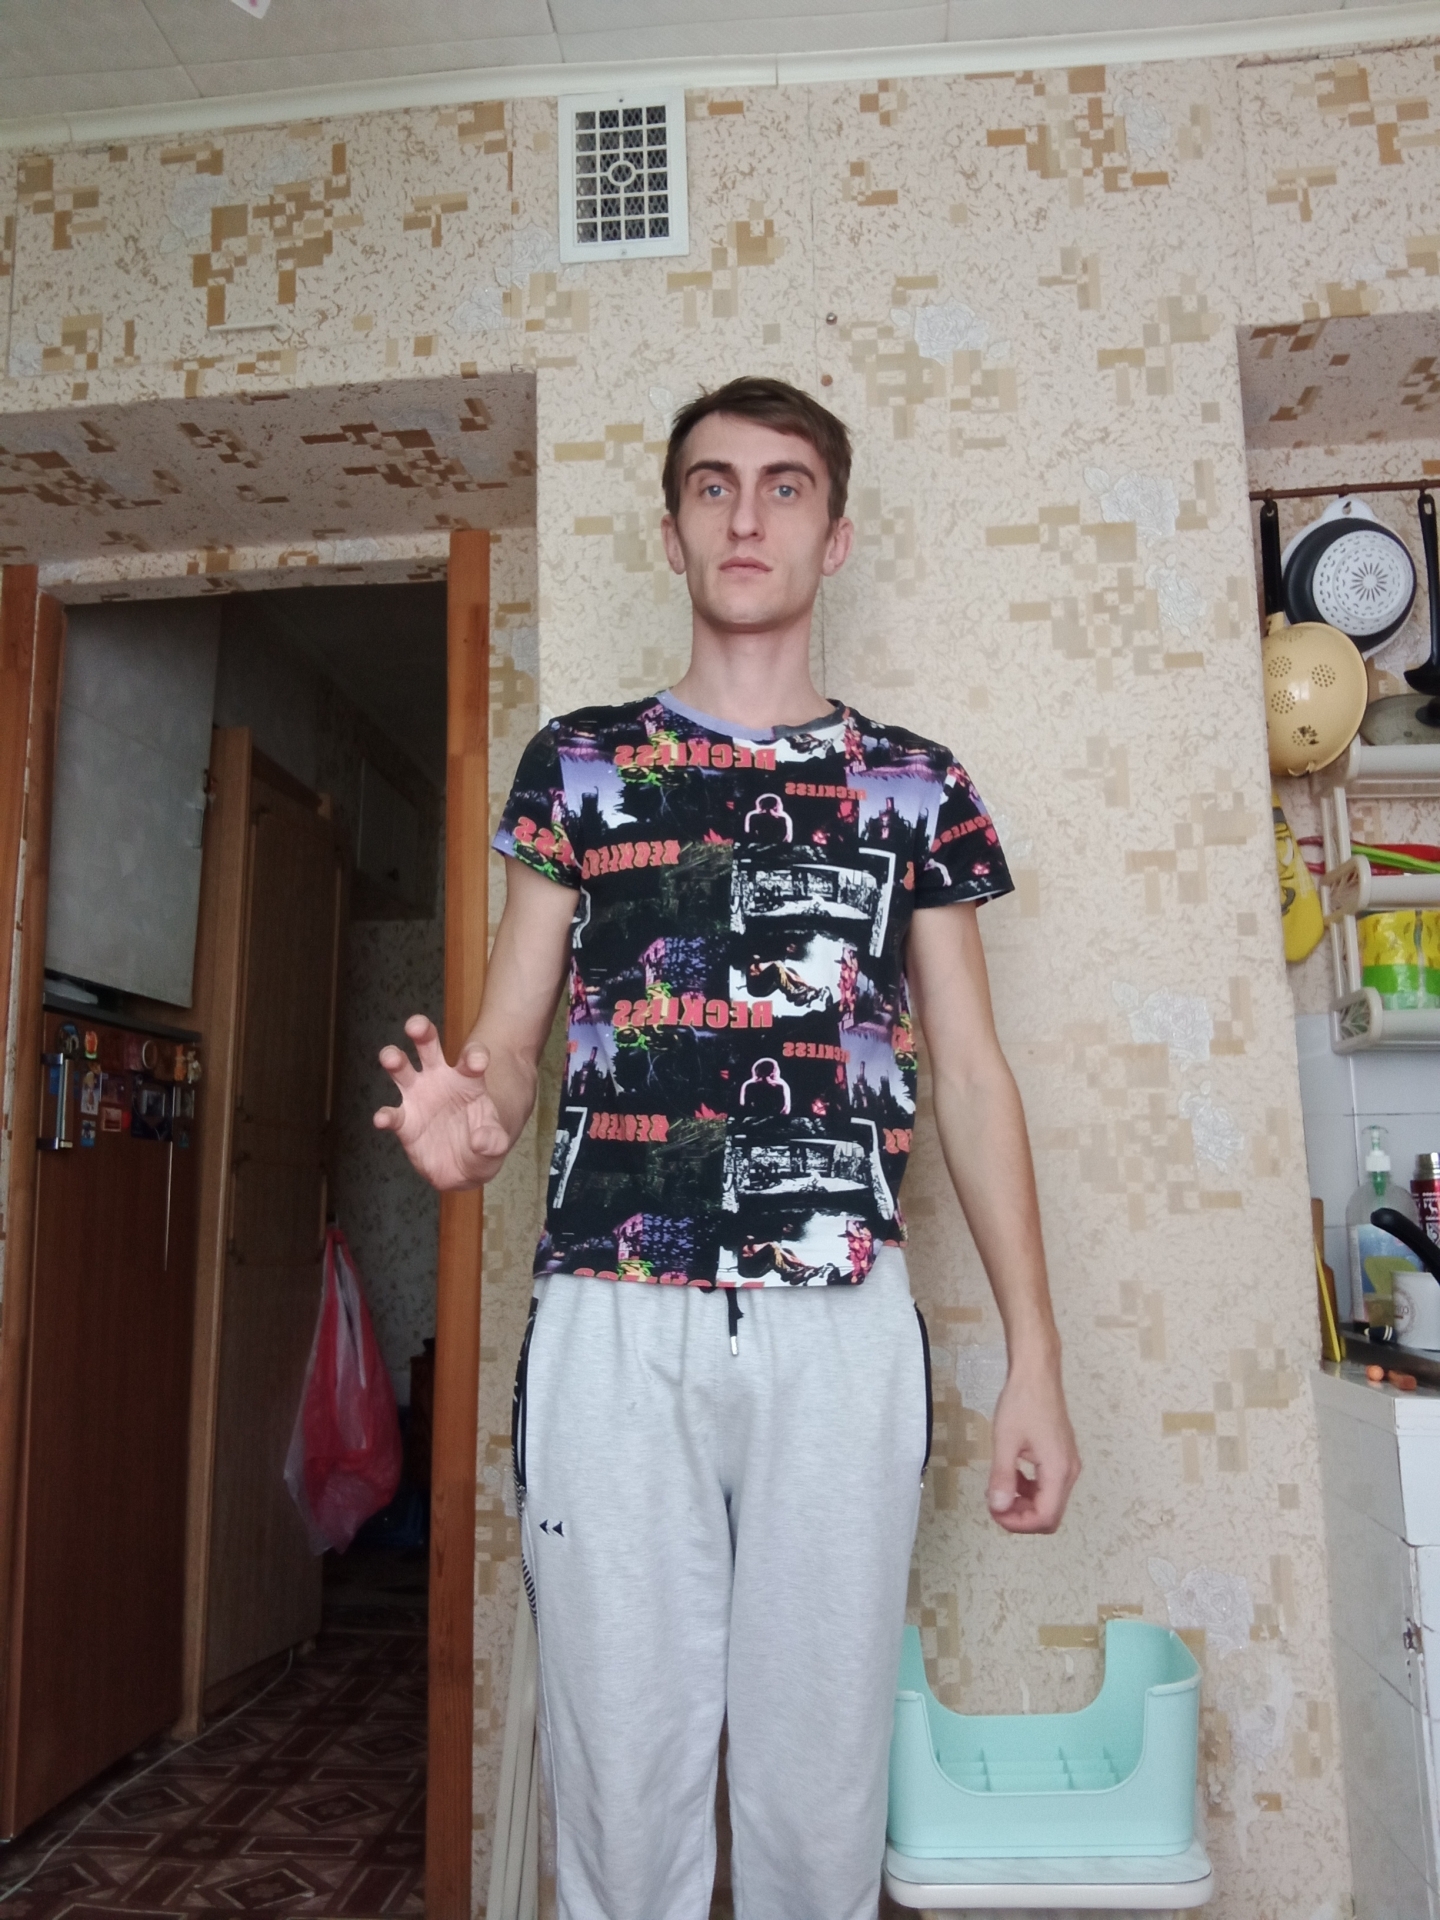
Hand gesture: grabbing